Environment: real
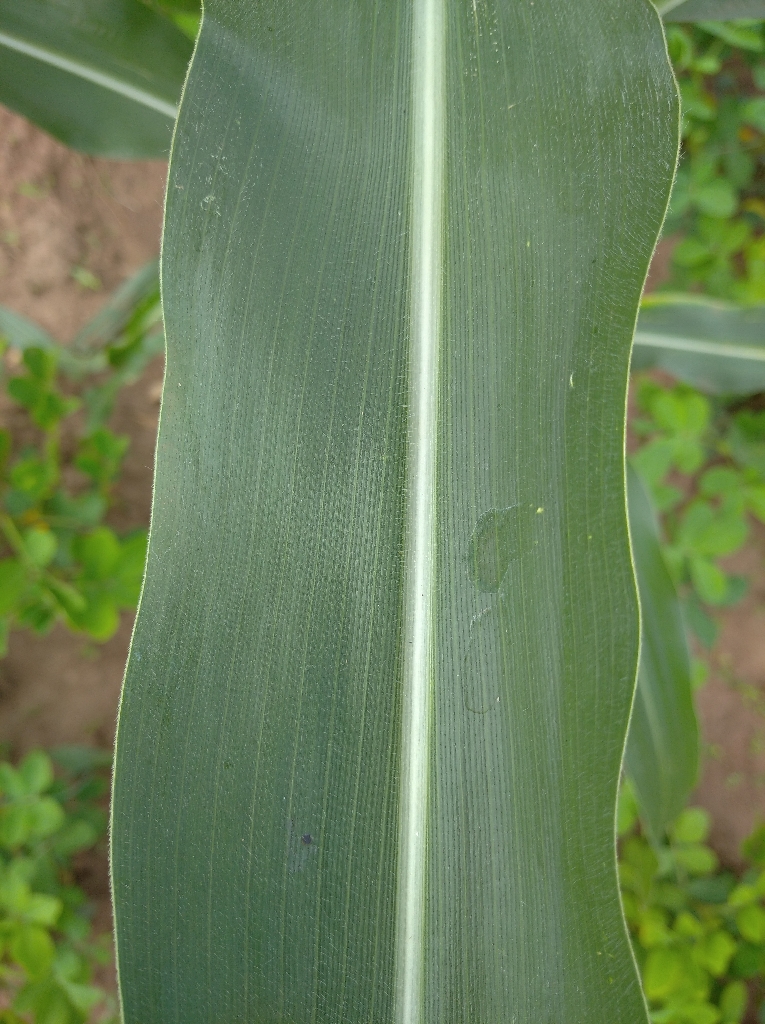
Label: healthy